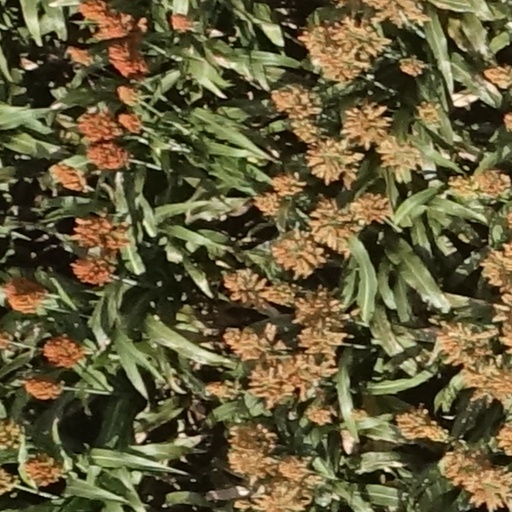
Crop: sorghum